Parabat Express

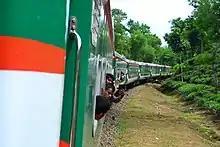
Parabat Express passing through a tea garden

Locomotive No. 2933 was one of the newest locomotives in the Class 2900 series. It was involved in a fatal accident in Noyapara, Madhabpur Upazila, Habiganj District, on 7 October 2016. The locomotive caught fire shortly after it derailed with the Parabat Express near Noyapara Railway Station. The driver's cab and the electrical cabinet of the locomotive were destroyed in the fire, and the locomotive required extensive repairs.